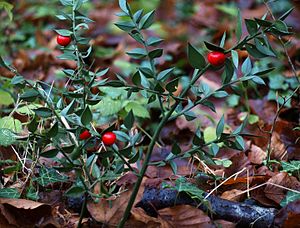
Musetorn / Galleri
Biotop.
Musetorn er en stedsegrøn dværgbusk med bladlignende, omdannede stængler. Blomsterne er ganske små og stærkt omdannede, og de sidder midt på "bladet". Det samme gør de røde bær. Grene af planten bruges ind imellem som fyld i buketter af afskårne blomster.